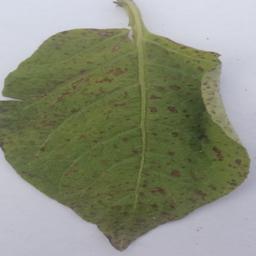
Etiqueta: Tizon_Temprano